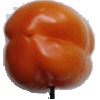
Label: orange_pepper